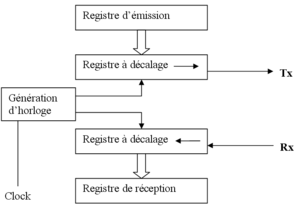
Schema de constitution d'une uart This diagram image could be recreated using vector graphics as an SVG file. This has several advantages
Un UART, pour Universal Asynchronous Receiver Transmitter, est un émetteur-récepteur asynchrone universel.